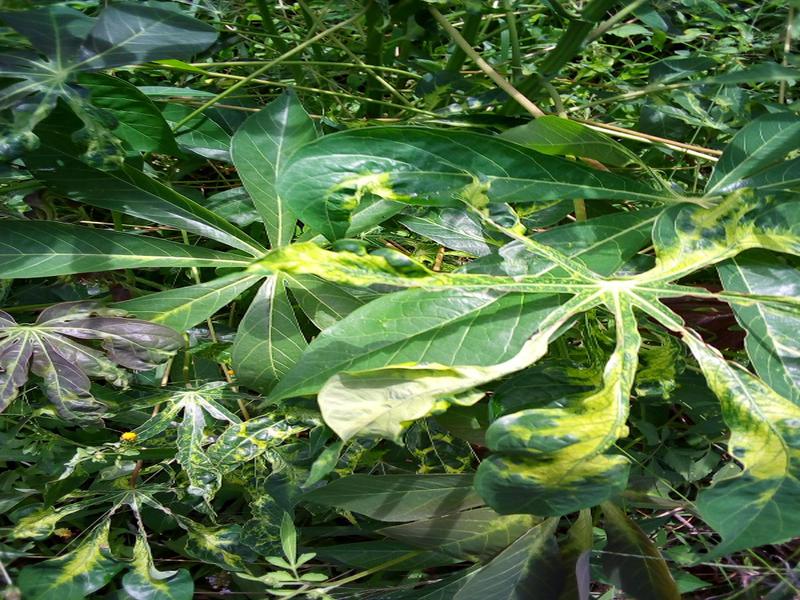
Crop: cassava
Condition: mosaic_disease